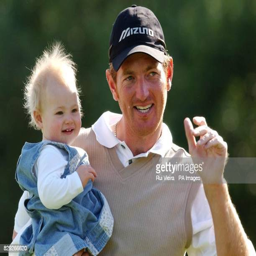
golfer celebrates with his daughter